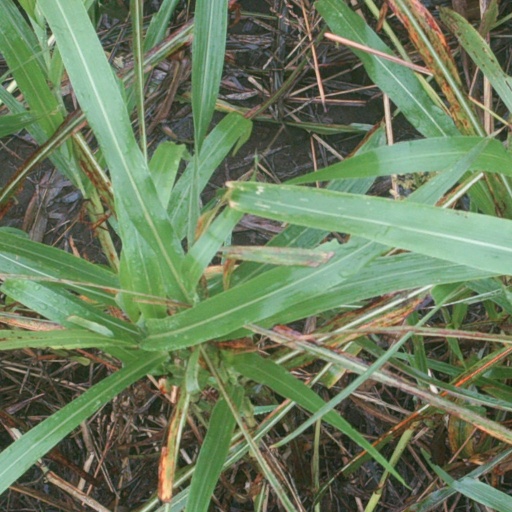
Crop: sorghum